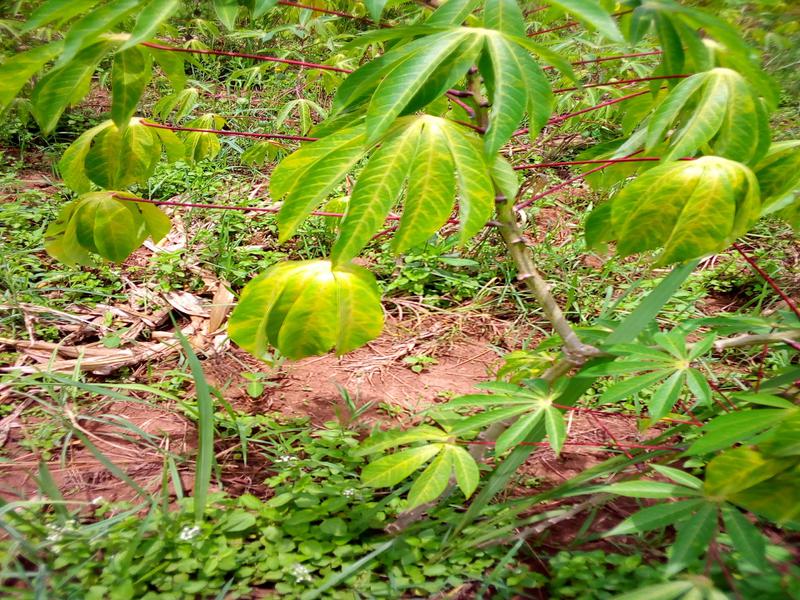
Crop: cassava
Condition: brown_streak_disease